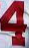
Number: 4